Kadhalukku Mariyadhai

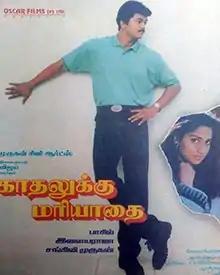
Poster

Kadhalukku Mariyadhai is a 1997 Indian Tamil-language musical romantic drama film directed by Fazil. It is the Tamil remake of his own Malayalam film "Aniyathipraavu" (1997). The film stars Vijay and Shalini (reprising her role from the original), while Sivakumar, Srividya, K. P. A. C. Lalitha, Manivannan, Dhamu, Charle, Thalaivasal Vijay, and Radha Ravi play supporting roles. It tells the story of a couple of differing backgrounds and beliefs and how they unite amidst the opposition of their families. The music was composed by Ilaiyaraaja with cinematography by Anandakuttan.